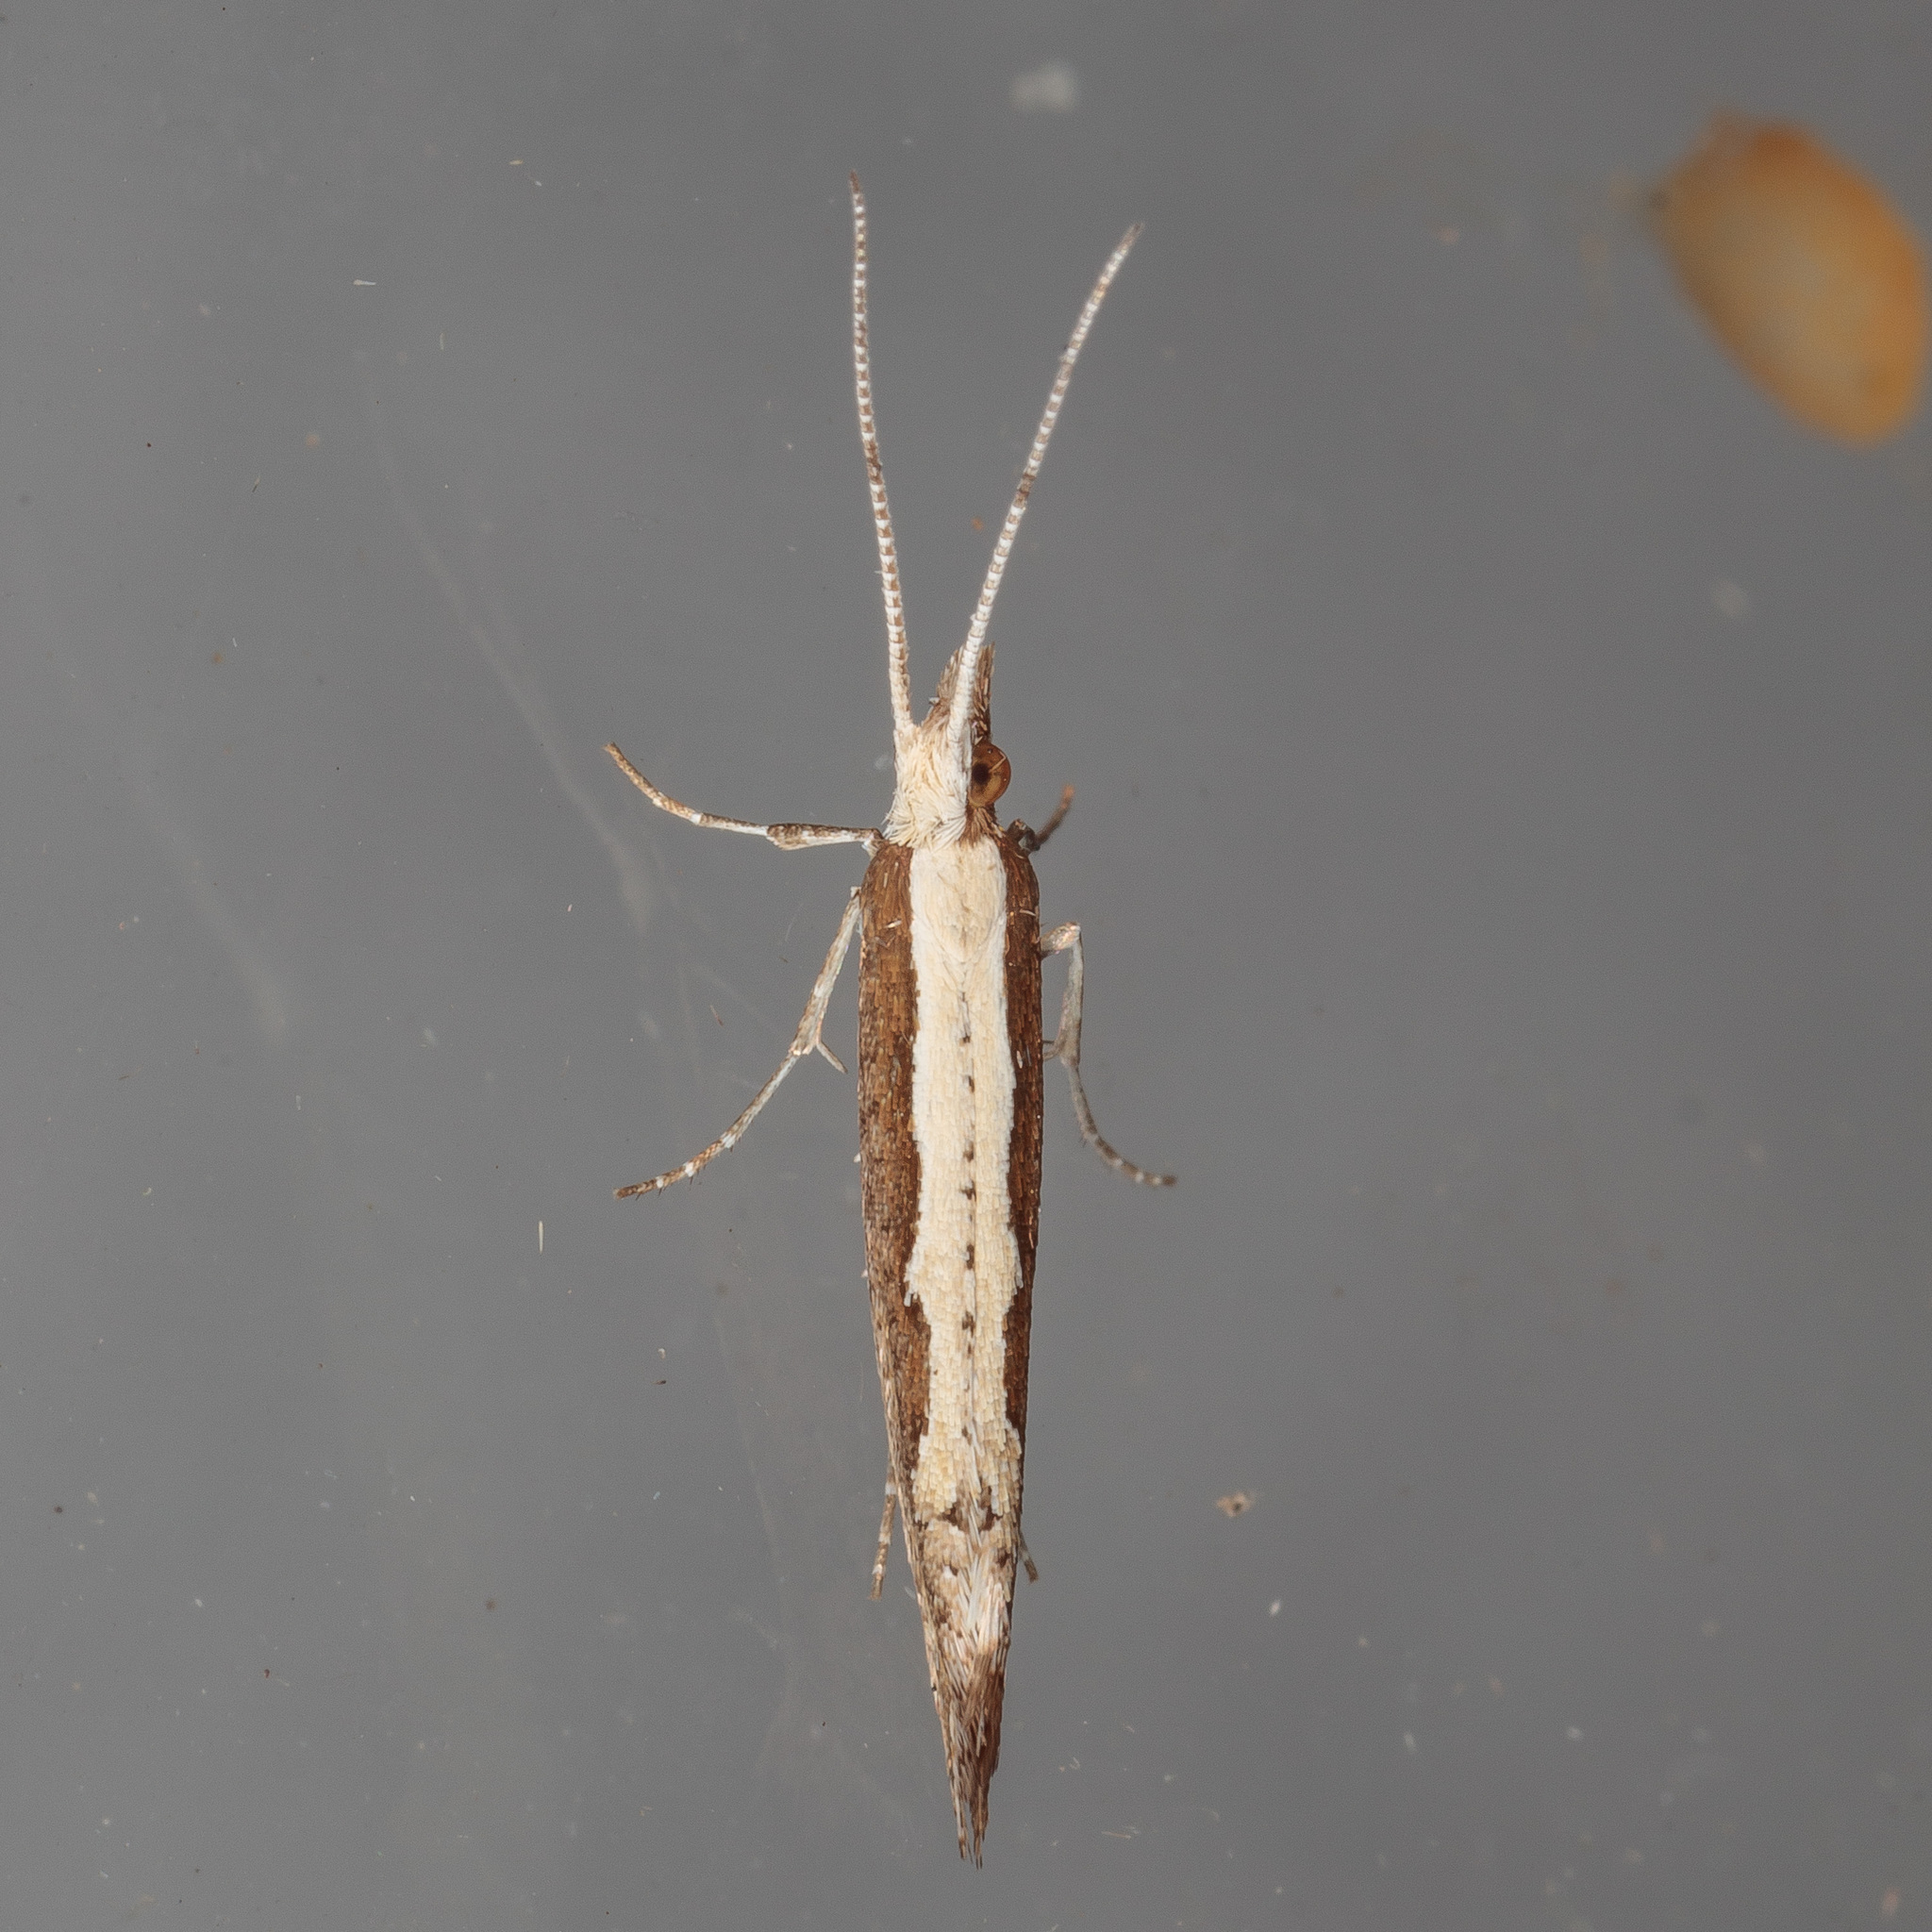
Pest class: diamondback_moth